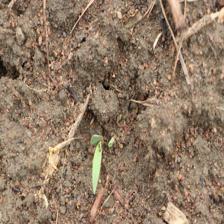
Label: Sorghum